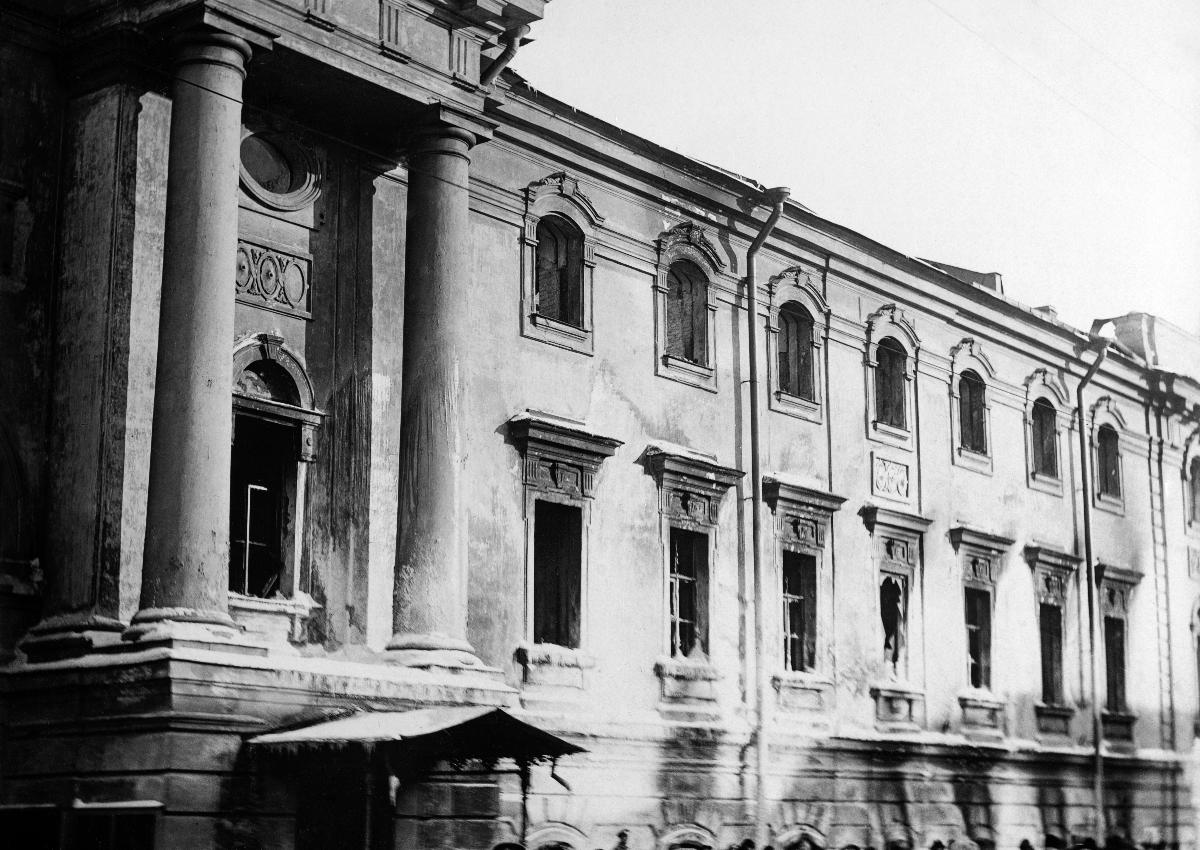
Pietarin piirioikeus
Petrograd District Court
sisällön kuvaus: Poltettu Pietarin piirioikeus, Pietari 1917. content description: The burnt Petrograd district court, Petrograd 1917.
Kuvaaja: Bulla, Karl Karlovitsh, kuvaaja
Vuosi: 1917
Paikka: , Venäjä; Venäjä, Pietari
Aiheet: rakennukset; tuomioistuimet; ulkokuva; vallankumoukset; buildings; courts of law; revolutions; byggnader; domstolar; revolutioner